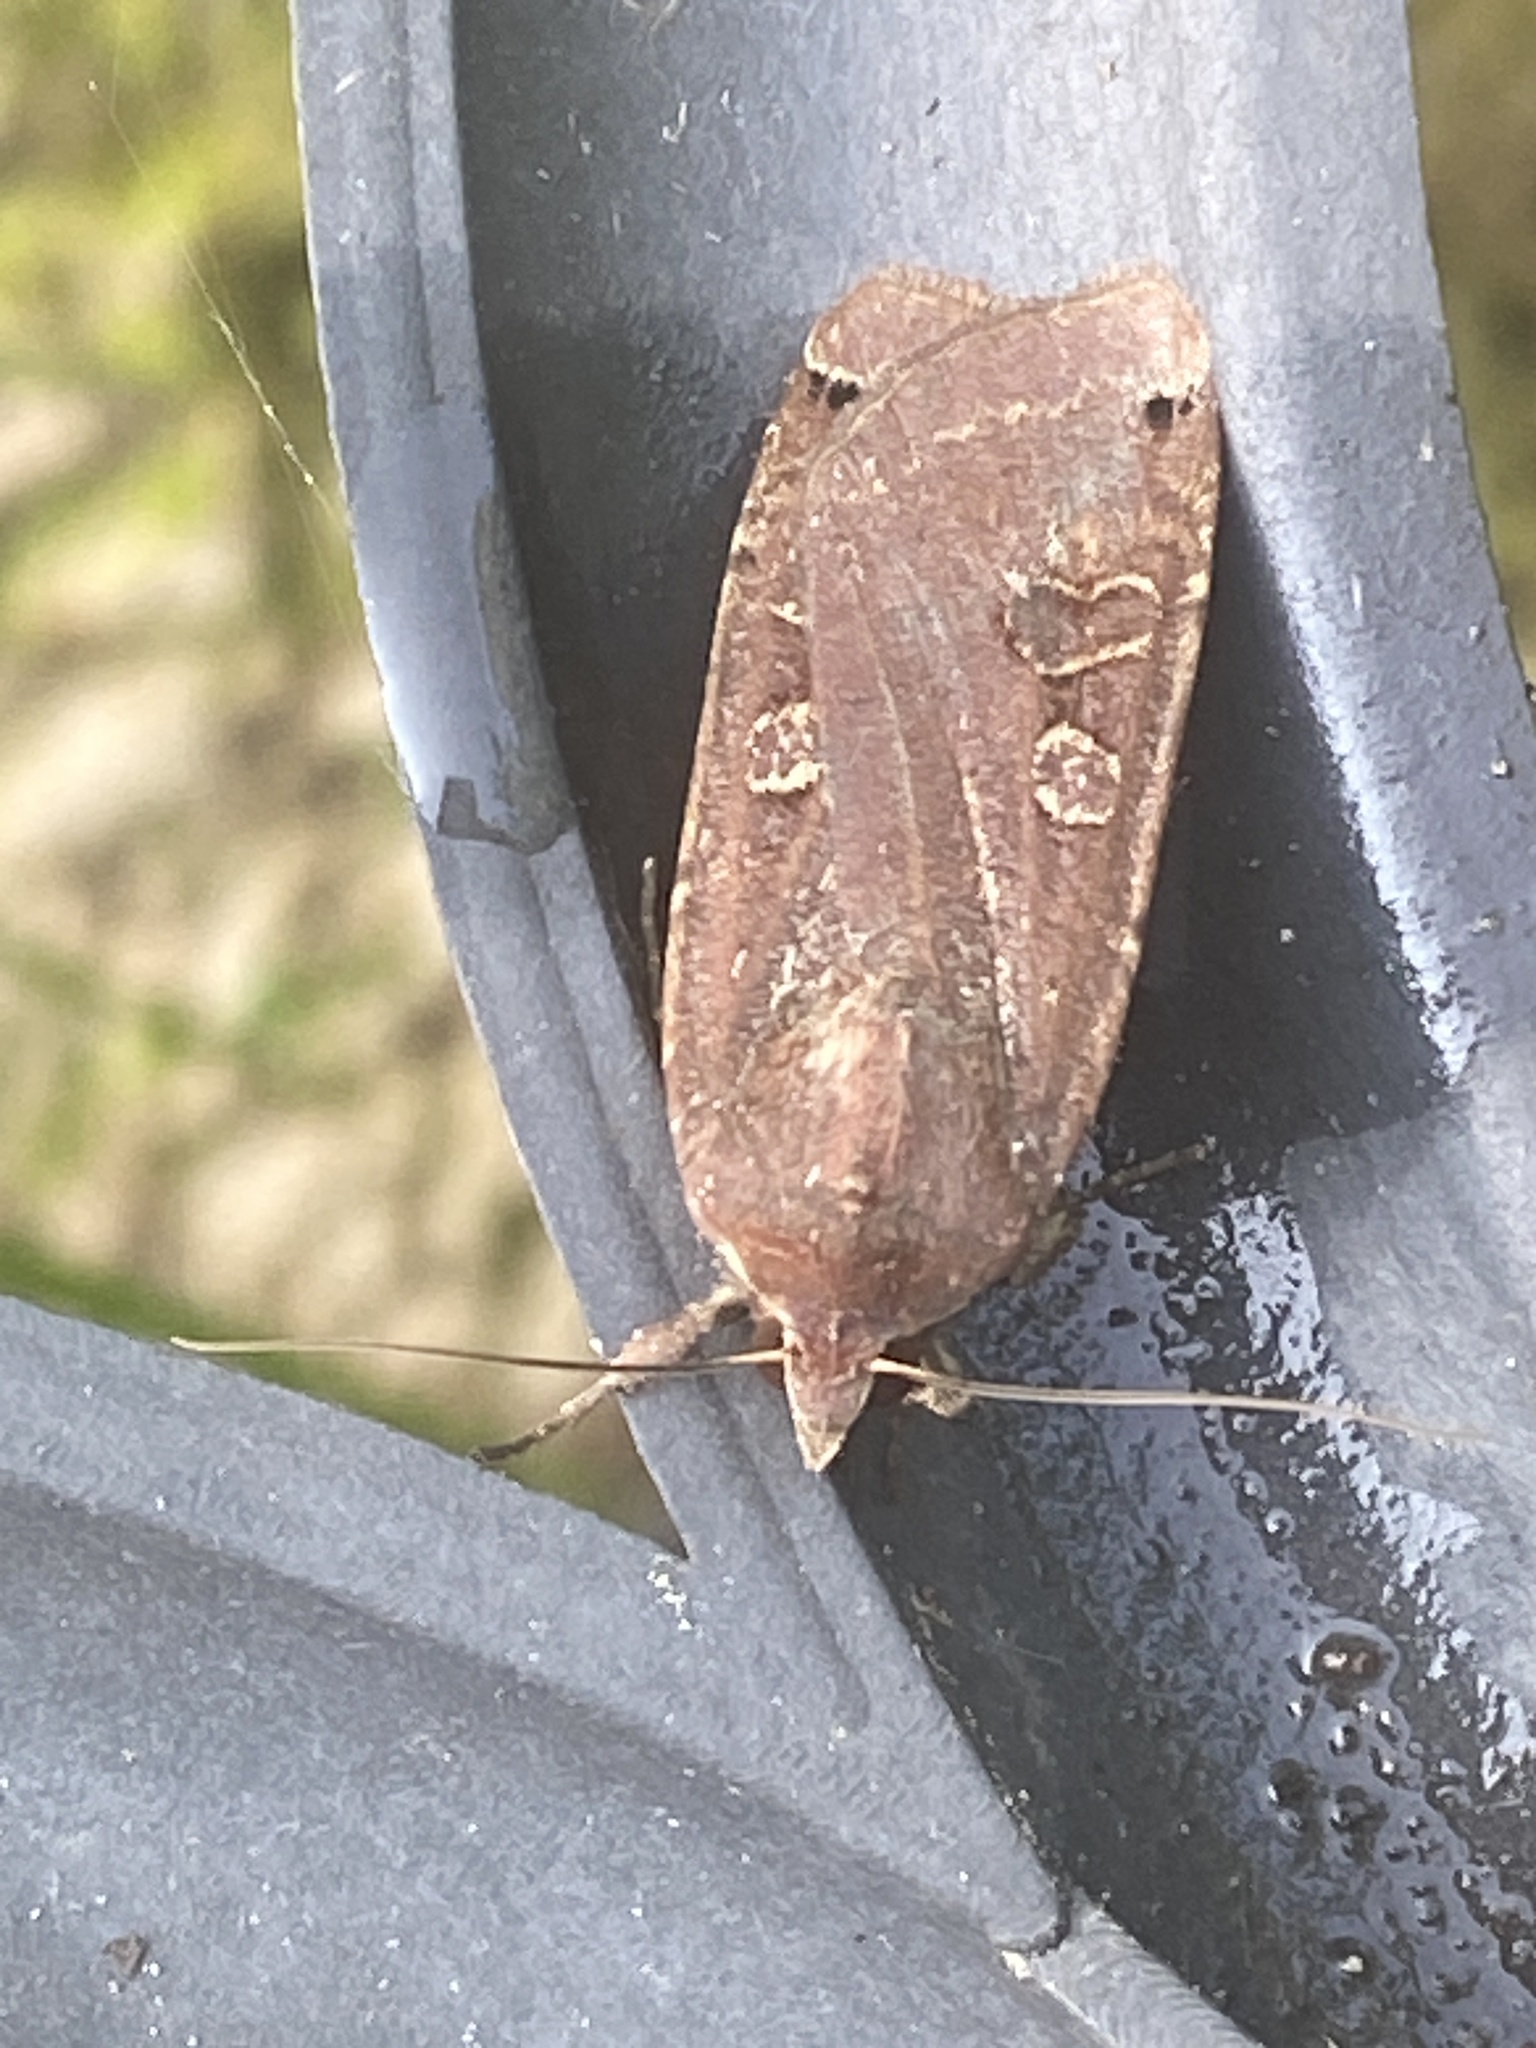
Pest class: cutworms